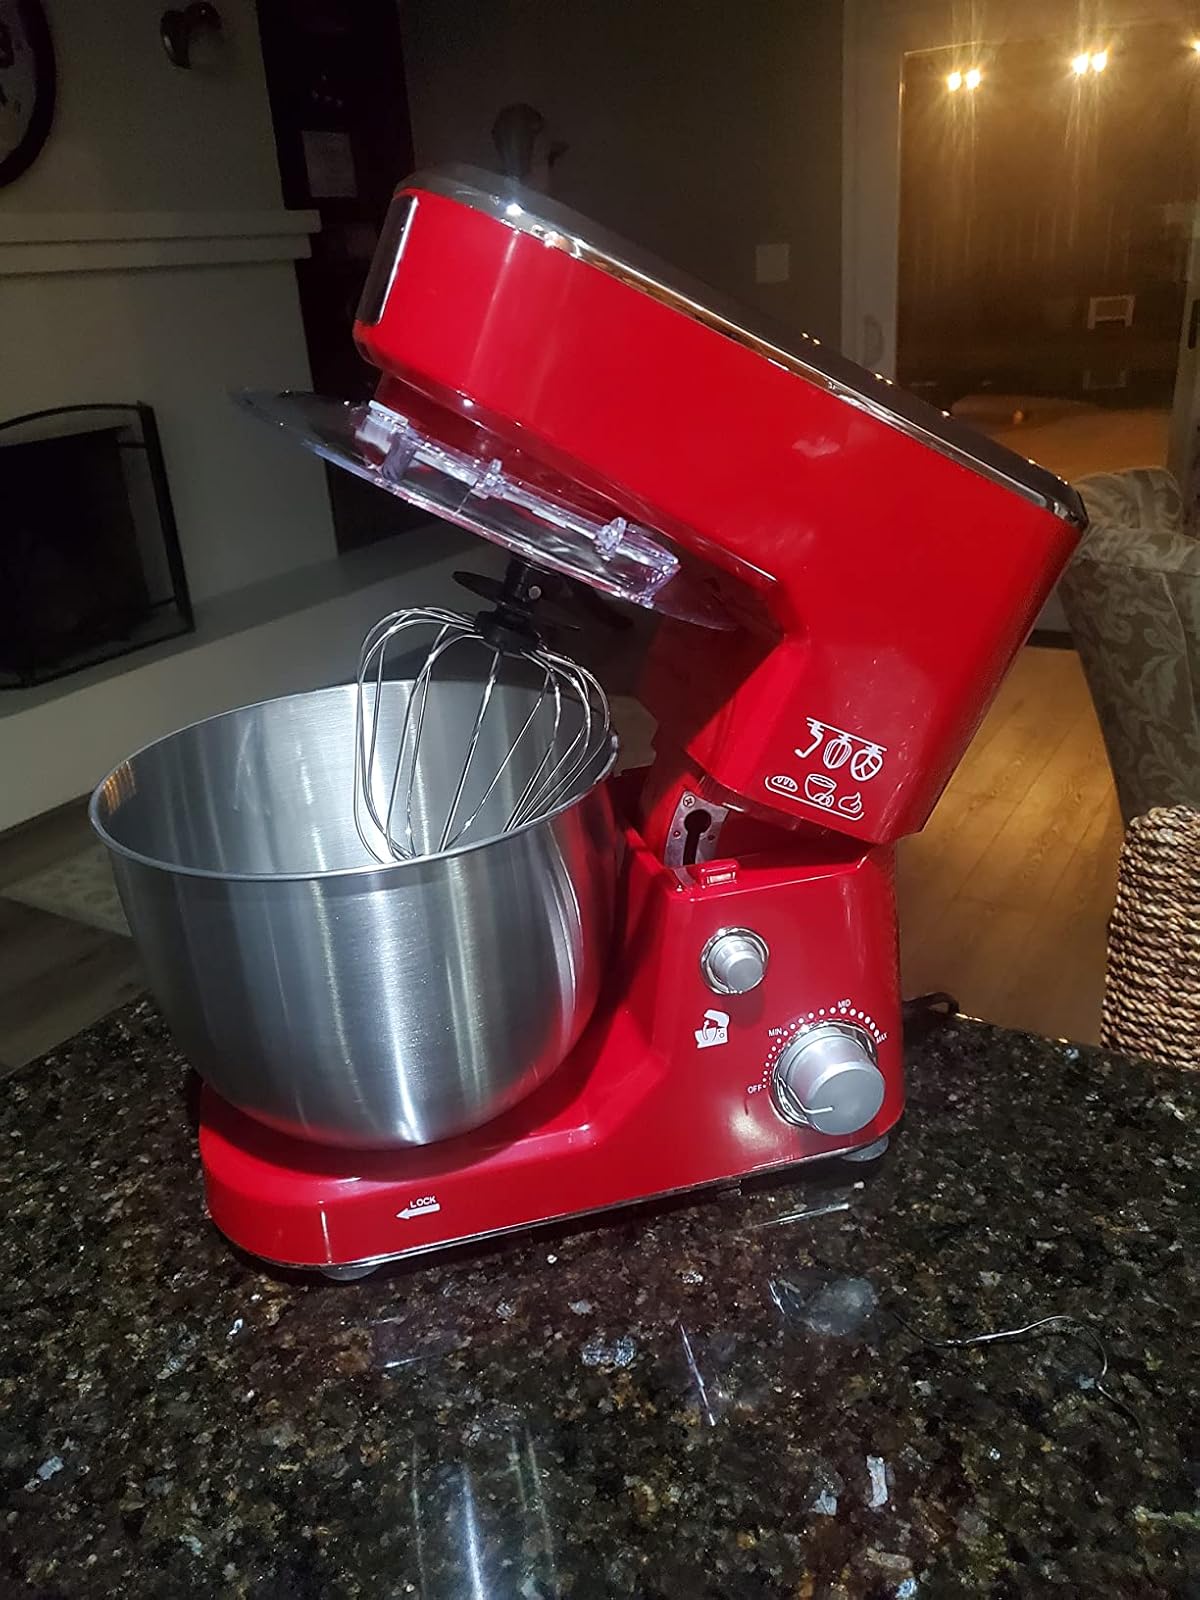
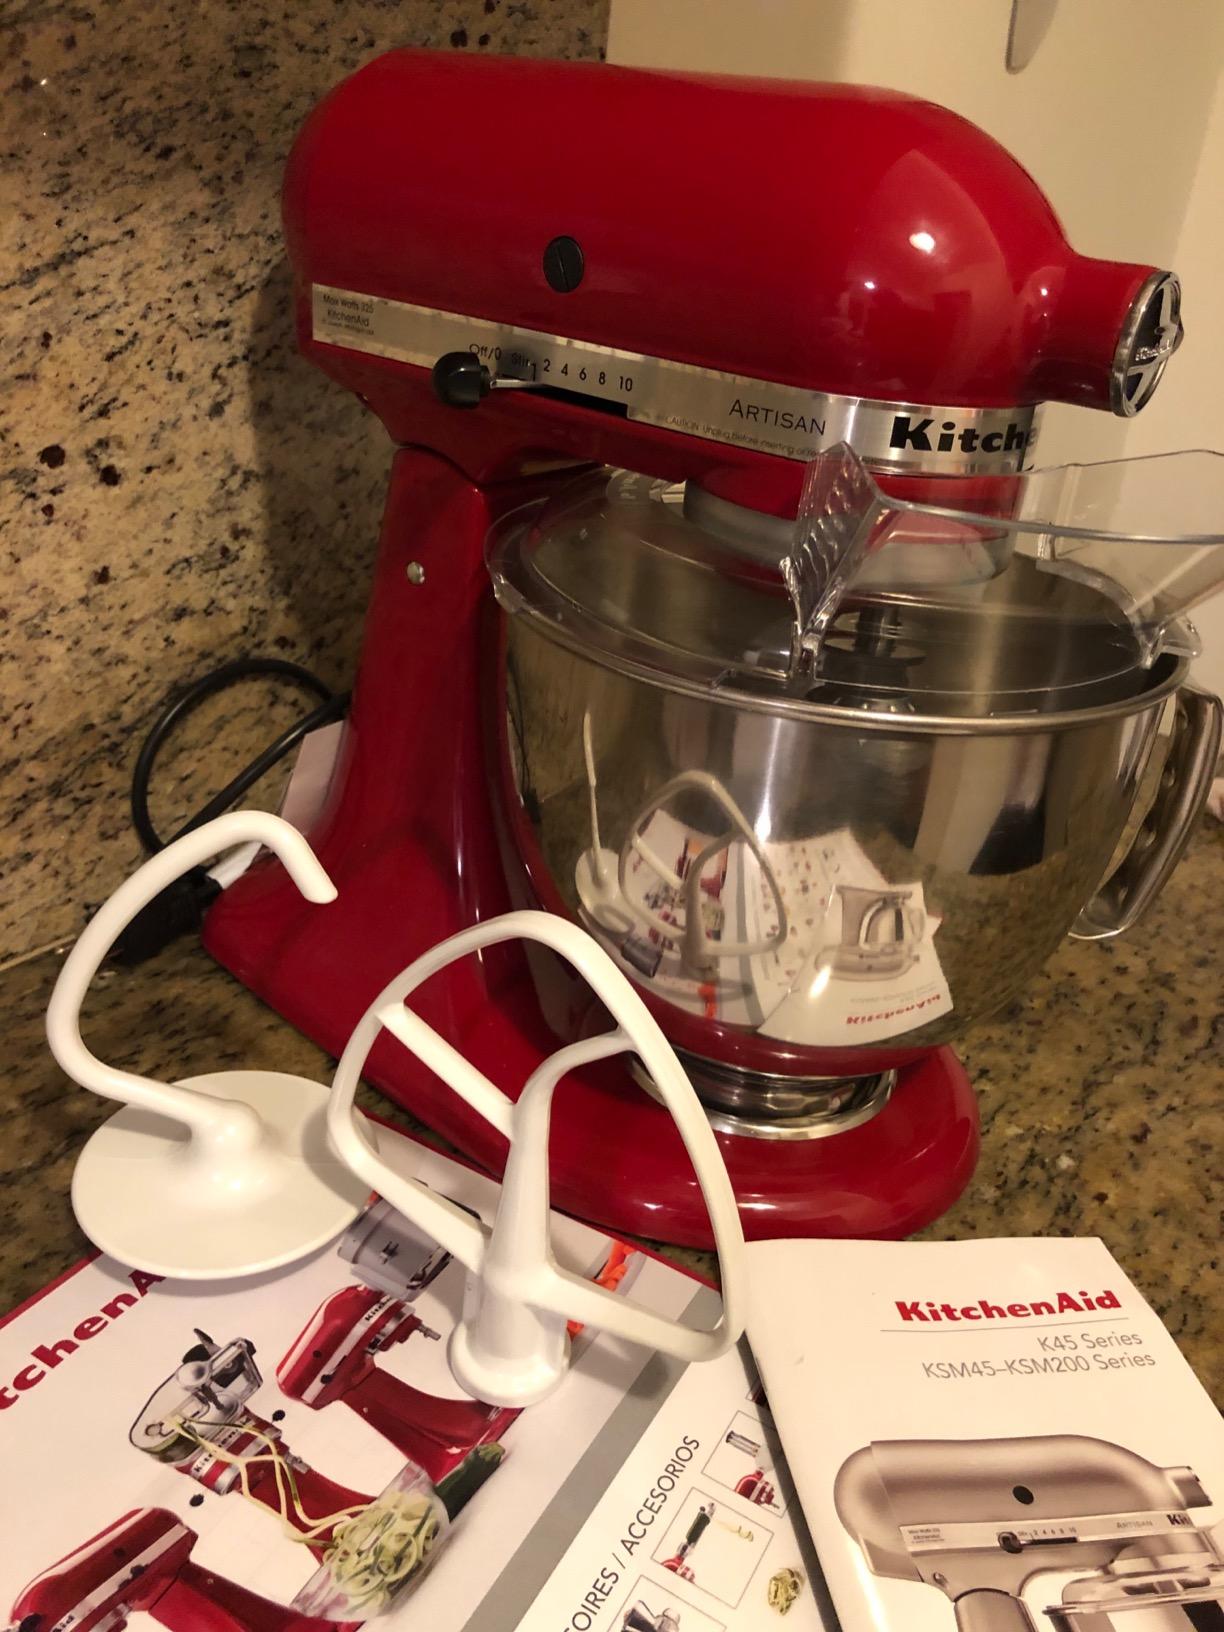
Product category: items_mixer
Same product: no